Ralph Richardson on stage and screen

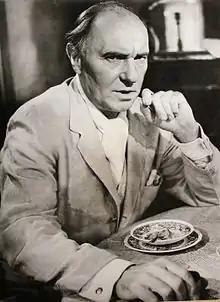
Richardson in the 1962 film, "Long Day's Journey into Night"

Sir Ralph Richardson (1902–1983) was an English actor who appeared on radio, film, television and stage. Described by "The Guardian" as "indisputably our most poetic actor", and by the director David Ayliff as "a natural actor ... [who] couldn't stop being a perfect actor", Richardson's career lasted over 50 years. He was—in the words of his biographer, Sheridan Morley—one "of the three great actor knights of the mid-twentieth century", alongside Laurence Olivier and John Gielgud.